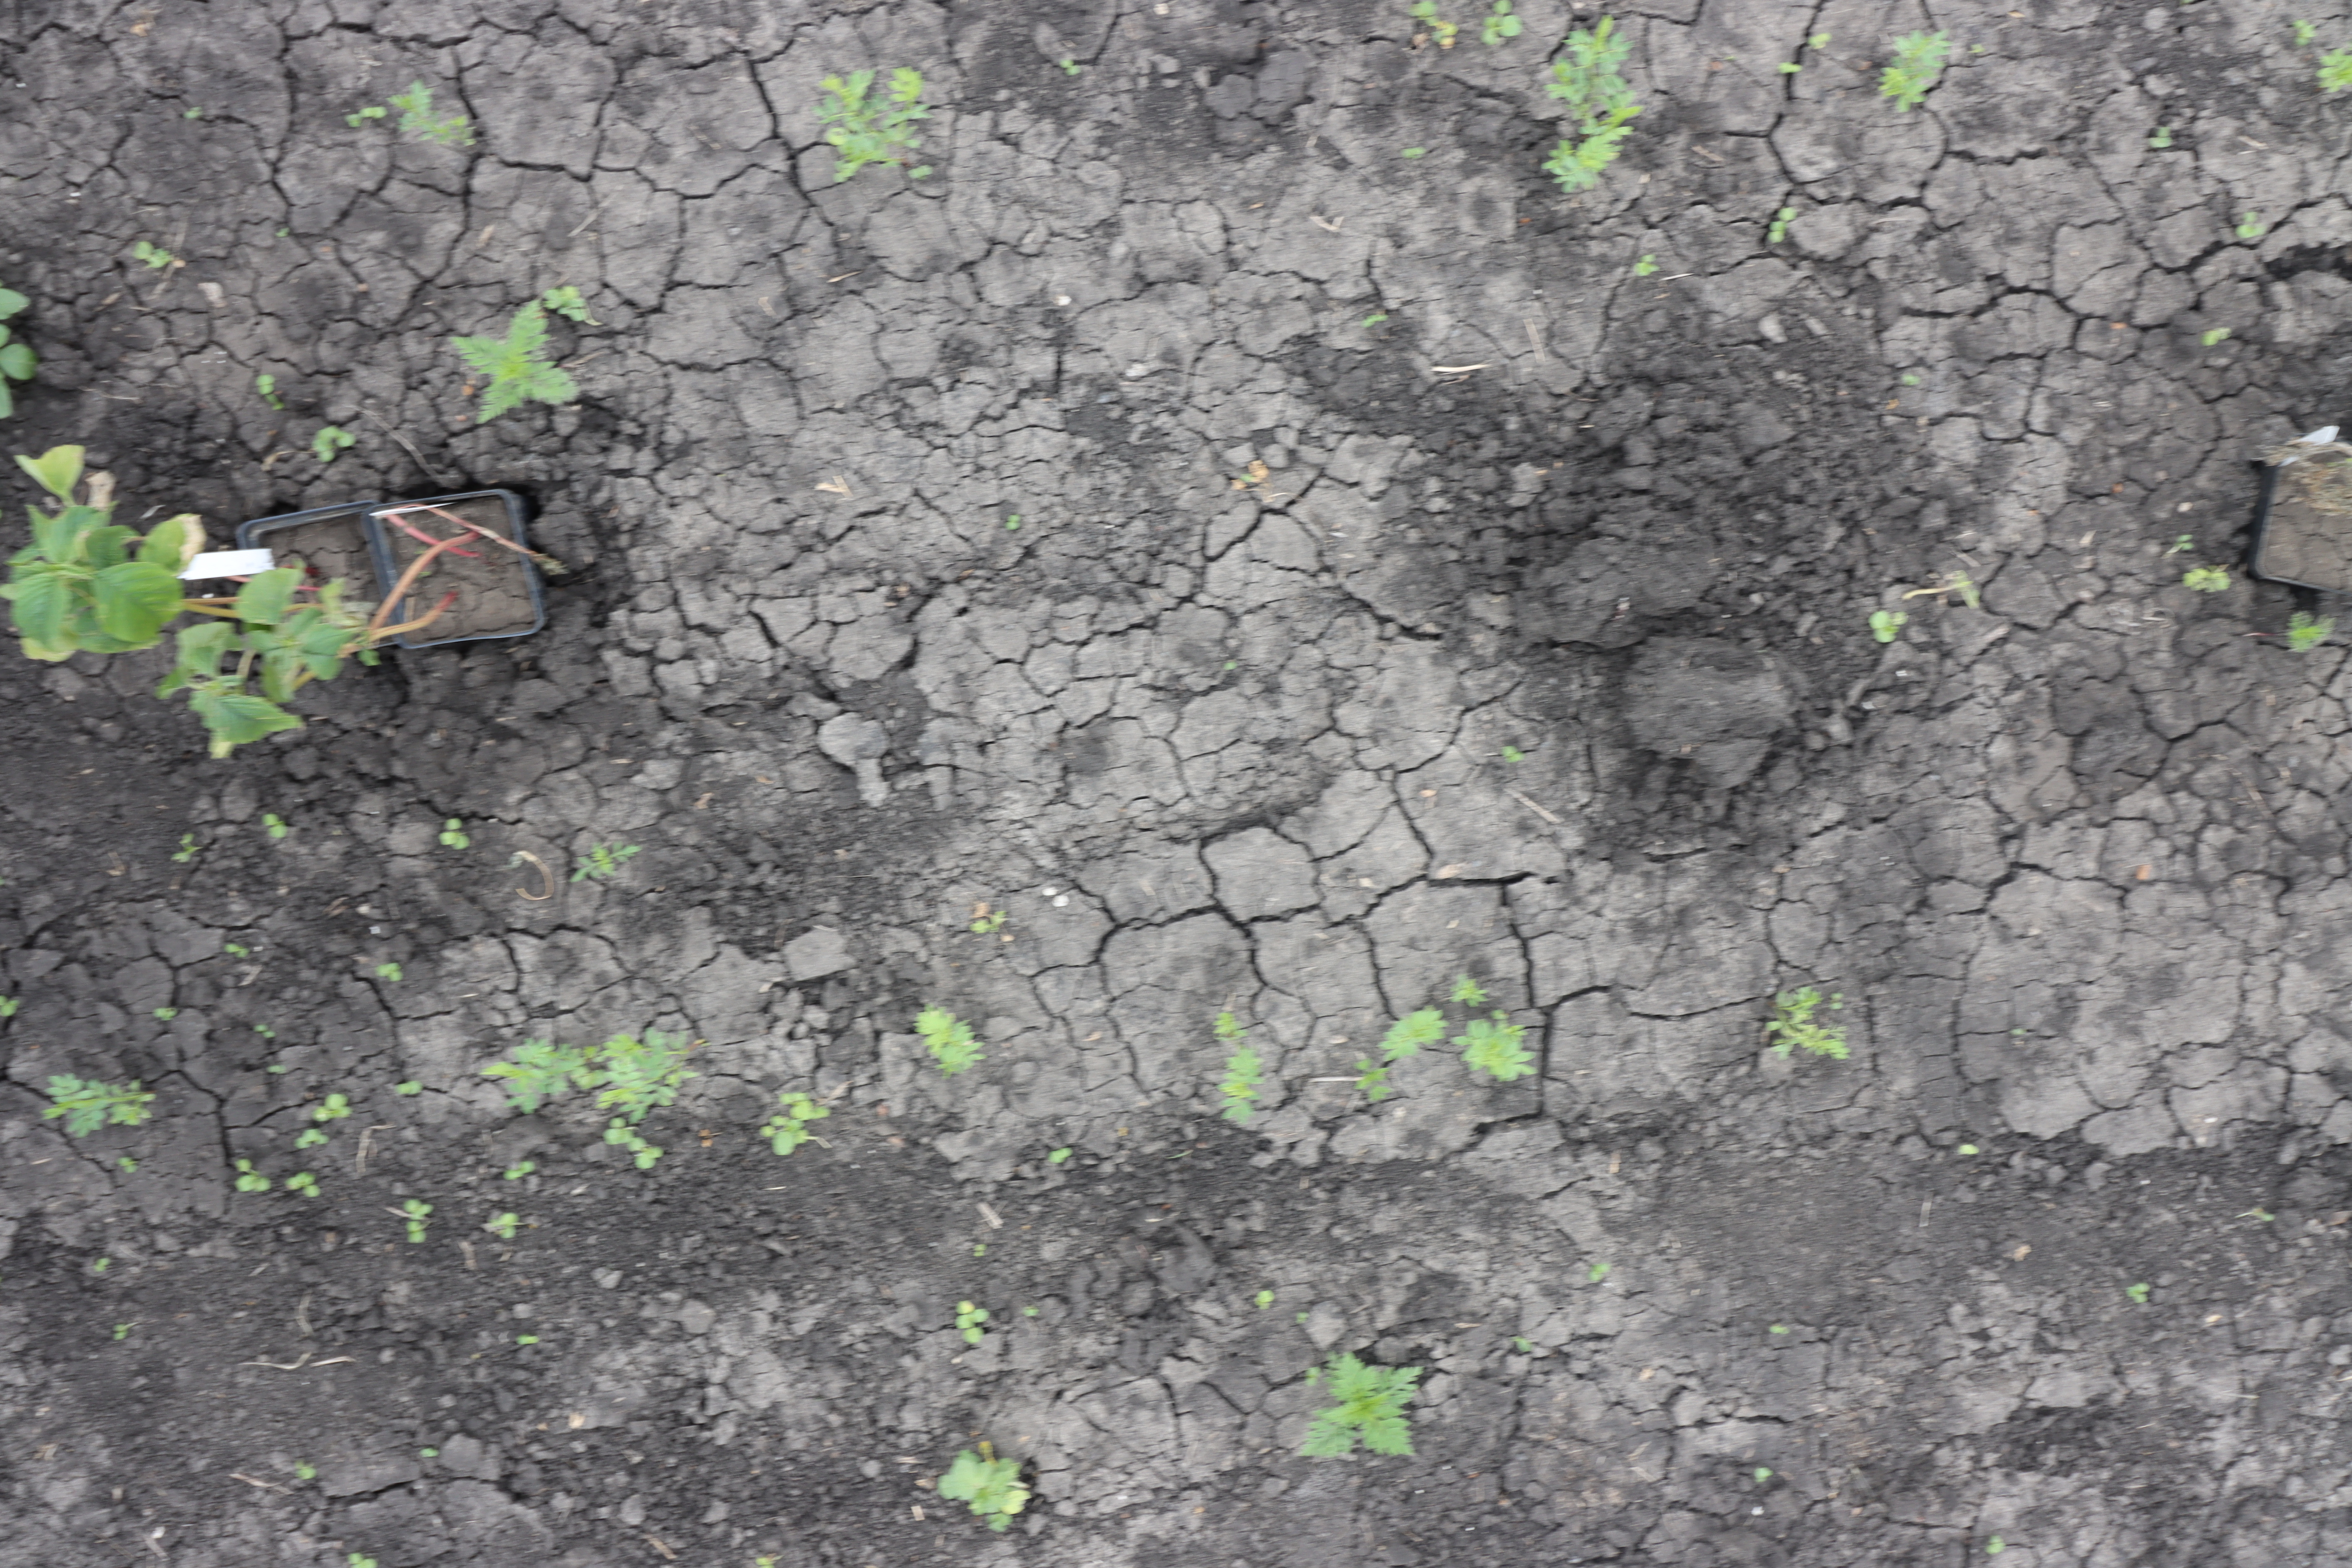
Crop: Lentil
Objects: Lentil, Lentil, Lentil, Lentil, Lentil, Lentil, Lentil, Redroot Pigweed, Redroot Pigweed, Ragweed, Lentil, Lentil, Ragweed